Encarnación de Díaz

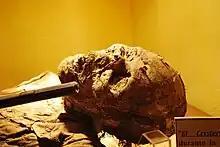
Mummy of man who died during Cristero War

Prior to the museum, the mummies long laid in storage and only talked about locally and among cemetery workers. In the early 2000s, they attracted the attention of local and state authorities as a possible tourist attraction. The twenty-four on display are only a few of the hundreds which were found since the cemetery was constructed in the 19th century. Many of these corpses are identified. One of which is of a prostitute named Lorenza and who was killed by a lover during a family conflict. Another is the body of Pedro Ramos, also known as Pedro Libres. In life, he earned a living hunting rabbit and was killed when he found a stash of colonial era gold. His clothing is the basis for the uniforms of the museum staff.